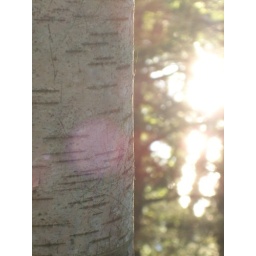
The river reflects light like a mirror in the background